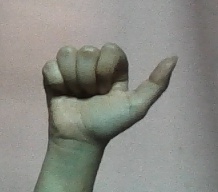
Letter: dhad